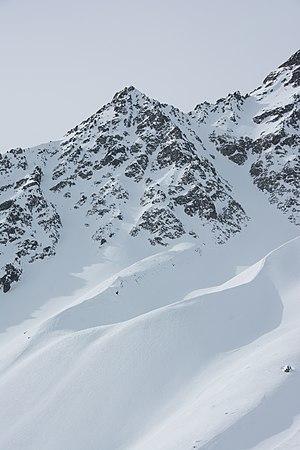
Le couloir d'accès Nord de la Roche des Agneaux.
La roche des Agneaux est un sommet situé dans le département français des Hautes-Alpes en région Provence-Alpes-Côte d'Azur. Il culmine à 2 925 mètres. Ses pentes, accidentées et pentues, ne sont accessibles que par des voies d'escalade. Son sommet est pourvu de deux croix sommitales.